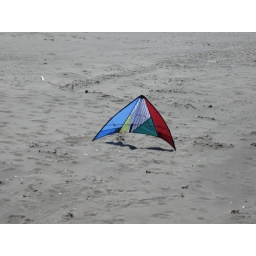
Ocean Shores Sand castle building festival 2008. Happens in Late July